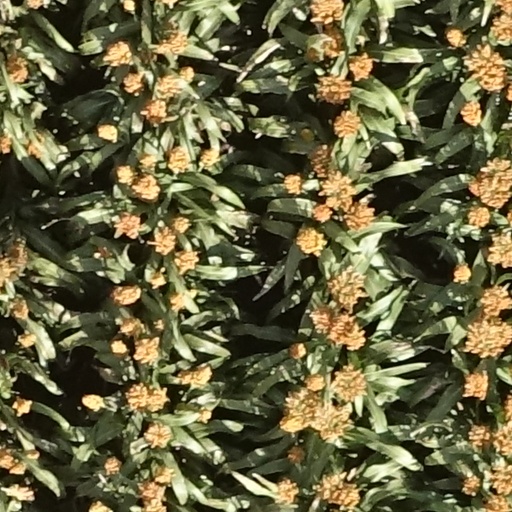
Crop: sorghum